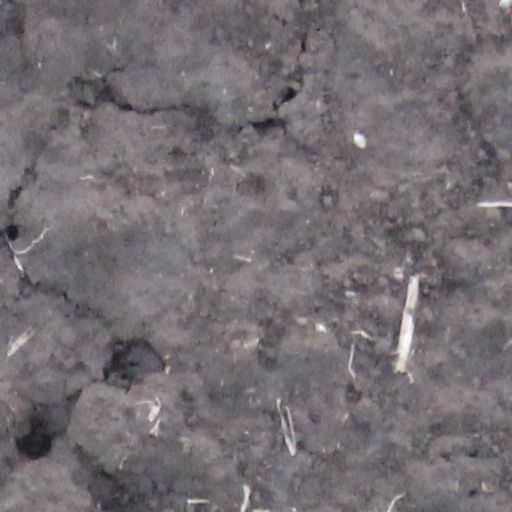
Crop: wheat